Excelsis Dei

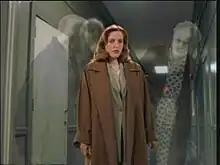
Scully is surrounded by mysterious apparitions. One critic referred to the ghostly effects as "eerie".

"Excelsis Dei" is the eleventh episode of the second season of the science fiction television series "The X-Files". It premiered in the United States on the Fox network on December 16, 1994. It was written by Paul Brown and directed by Stephen Surjik. The episode is a "Monster-of-the-Week" story, unconnected to the series' wider mythology. "Excelsis Dei" earned a Nielsen household rating of 8.9, being watched by 8.5 million households in its initial broadcast. The episode received mixed reviews from television critics; although some complimented the episode's effects, others were critical of the way the show handled rape.